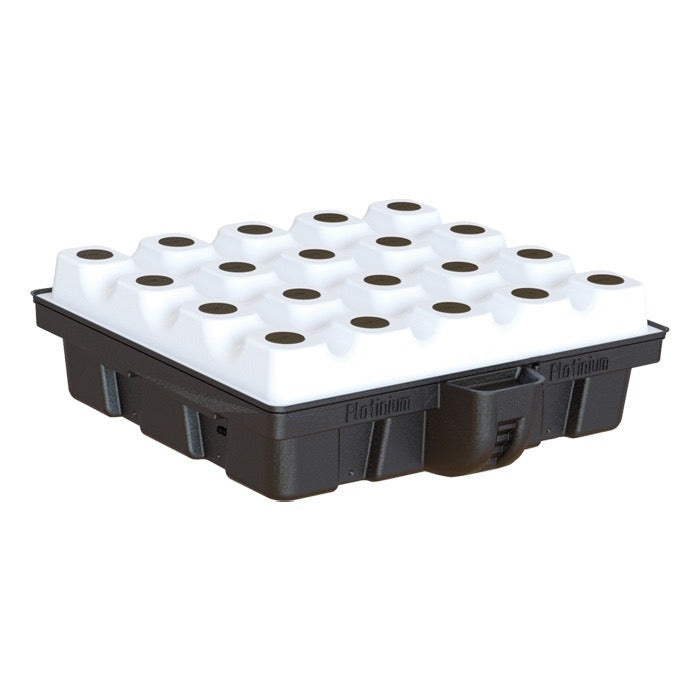
Platinium 100 Series AeroTop
Platinium AeroTop makes aeroponics simple. The system comes complete with reservoir, tray, tubing kit, AeroTop, neoprene inserts, sprayers, pump, and easy access reservoir lid. Great for “sea of green''. Measurements 38.5''x38.5''x13", Reservoir 21.1gal Number of sites: 20.
Brand: DL Wholesale
Category: Home & Garden > Lawn & Garden > Gardening > Hydroponics > Hydroponic Systems > Aeroponics